Antichrist (film)

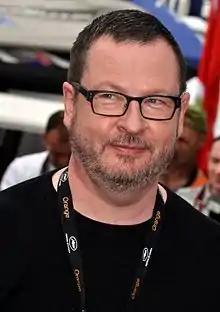
Lars von Trier, the director and screenwriter of "Antichrist", in 2011

Von Trier began writing "Antichrist" in 2006 while being hospitalized for depression. Von Trier conceived the film as a horror film, as he felt it allowed for "a lot of very, very strange images." He had recently seen several contemporary Japanese horror films such as "Ring" and "Dark Water", from which he drew inspiration. Another basic idea came from a documentary von Trier saw about the original forests of Europe. In the documentary the forests were portrayed as a place of great pain and suffering as the different species tried to kill and eat each other. Von Trier was fascinated by the contrast between this and the view of nature as a romantic and peaceful place. Von Trier said: "At the same time that we hang it on our walls over the fireplace or whatever, it represents pure Hell." In retrospect he said that he had become unsure whether "Antichrist" really could be classified as a horror film, because "it's not so horrific ... we didn't try so hard to do shocks, and that is maybe why it is not a horror film. I took [the horror genre] more as an inspiration, and then this strange story came out of it."